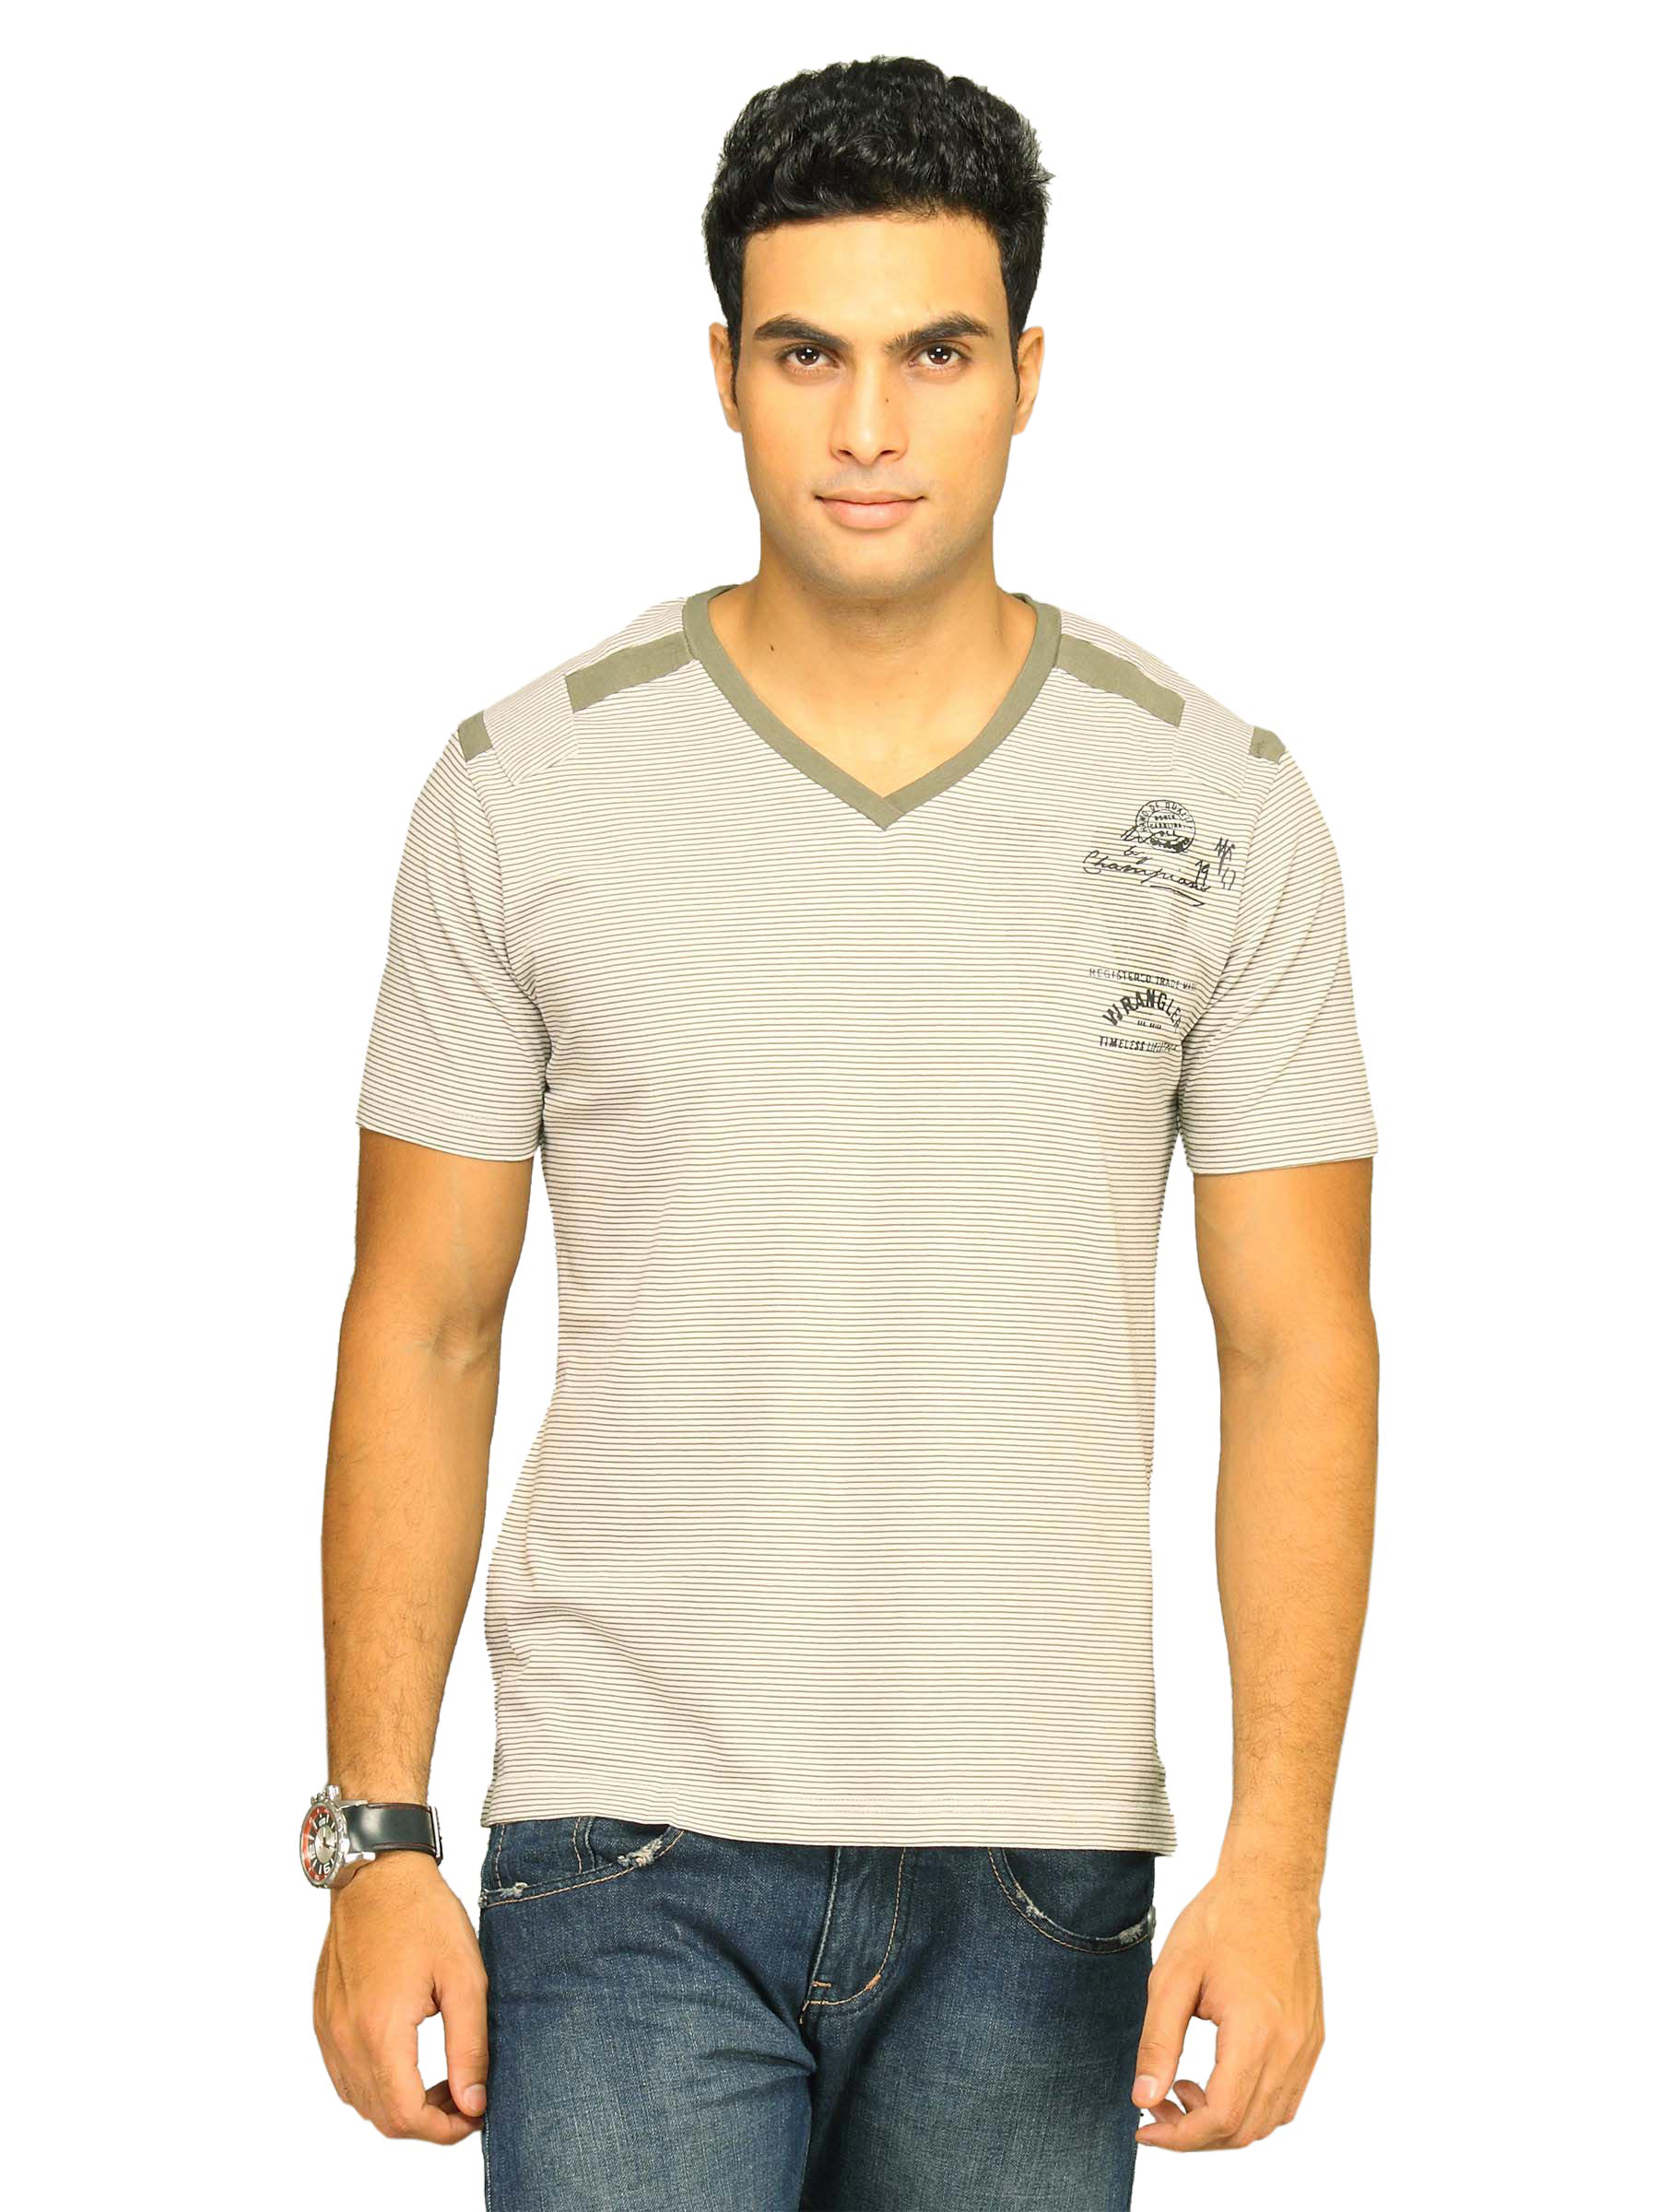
Wrangler Men's Champion Burnt Out Striper Off White Olive T-shirt
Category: Apparel / Topwear / Tshirts
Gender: Men
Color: White
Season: Summer 2011
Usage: Casual